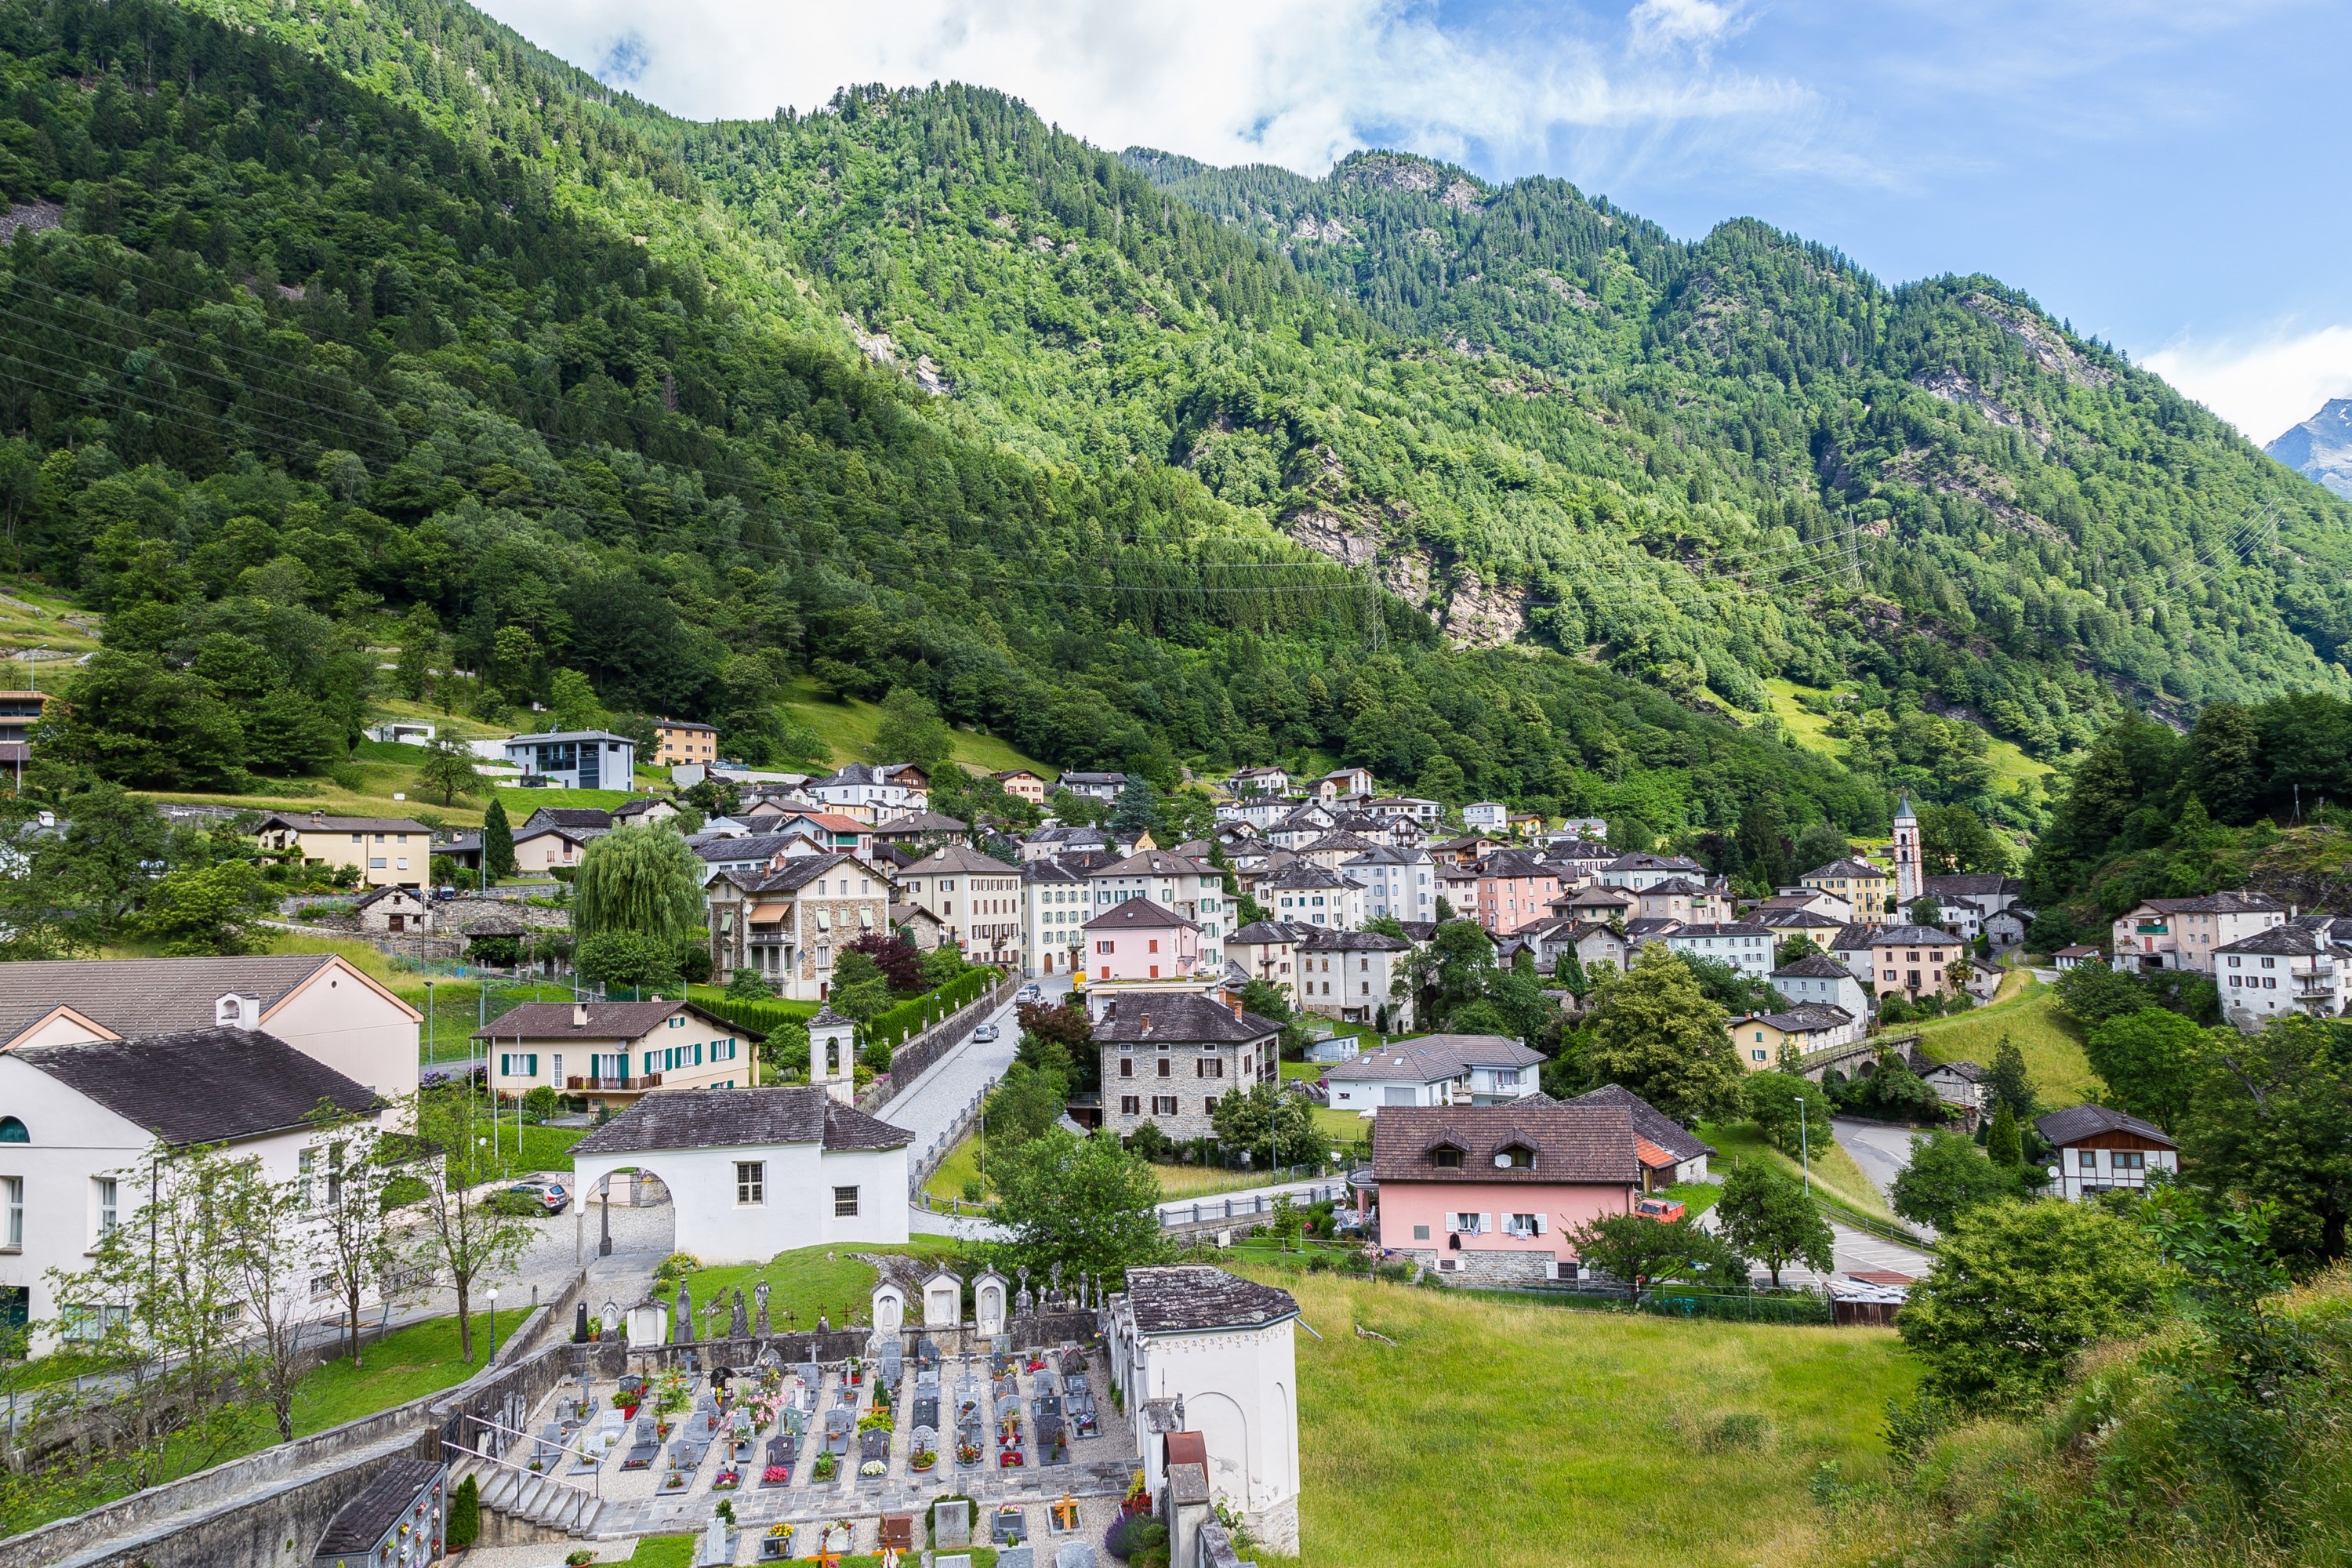
mountain, flower, town, valley, mountain range, vacation, village, fjord, tourism, alps, monastery, estate, graub nden, aerial photography, hill station, residential area, soazza, federal land, misox, geographical feature, human settlement, mountainous landforms